Detroit Metropolitan Airport

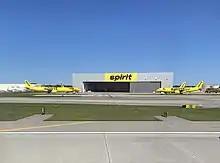
Spirit Airlines maintenance hangar at DTW

On June 26, 2015, Spirit Airlines announced the construction of a new maintenance facility, saying it would bring $31.5 million and 82 jobs to the area. Spirit previously had a hangar that closed, forcing the airline to do maintenance at the gate with contract workers. With the new facility, which opened in May 2017, Spirit will retain its operating base at Metro Airport and bring more flights. Spirit was also the first airline to regularly fly the A320neo in the US, the first route was Detroit to Los Angeles as well as add self-tagging luggage kiosks at DTW.